List of chordate orders

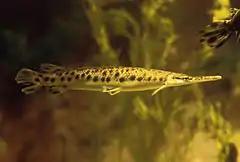
Spotted gar, "Lepisosteus oculatus"

This article contains a list of all of the classes and orders that are located in the Phylum Chordata.